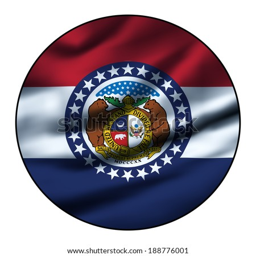
illustration of a waving flag